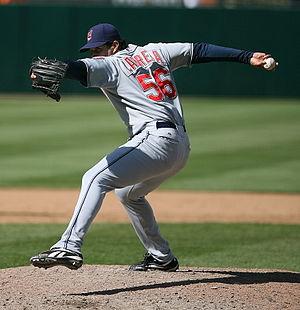
Fernando José Cabrera est un lanceur de relève droitier de baseball qui joue dans les Ligues majeures de 2004 à 2010.